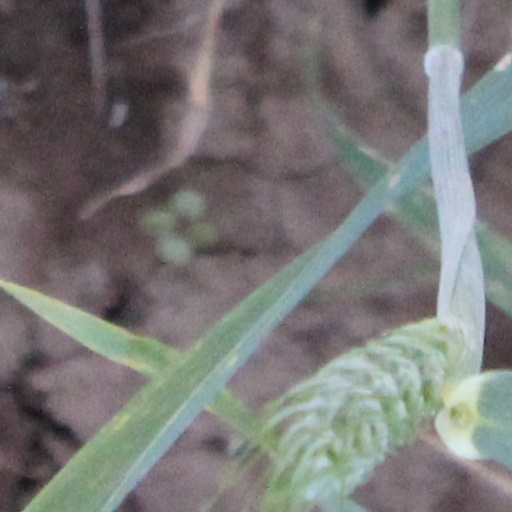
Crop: wheat